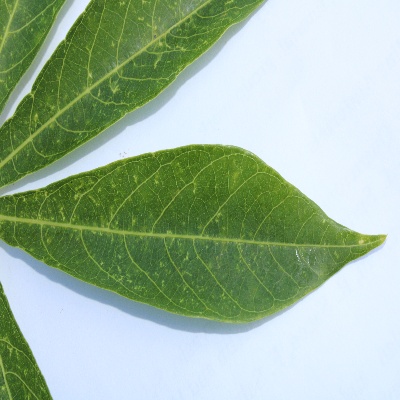
Crop: Cassava
Condition: green mite